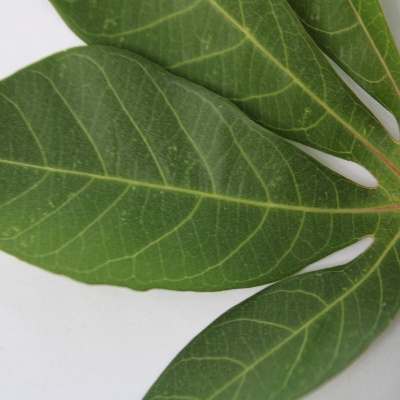
Crop: Cassava
Condition: healthy